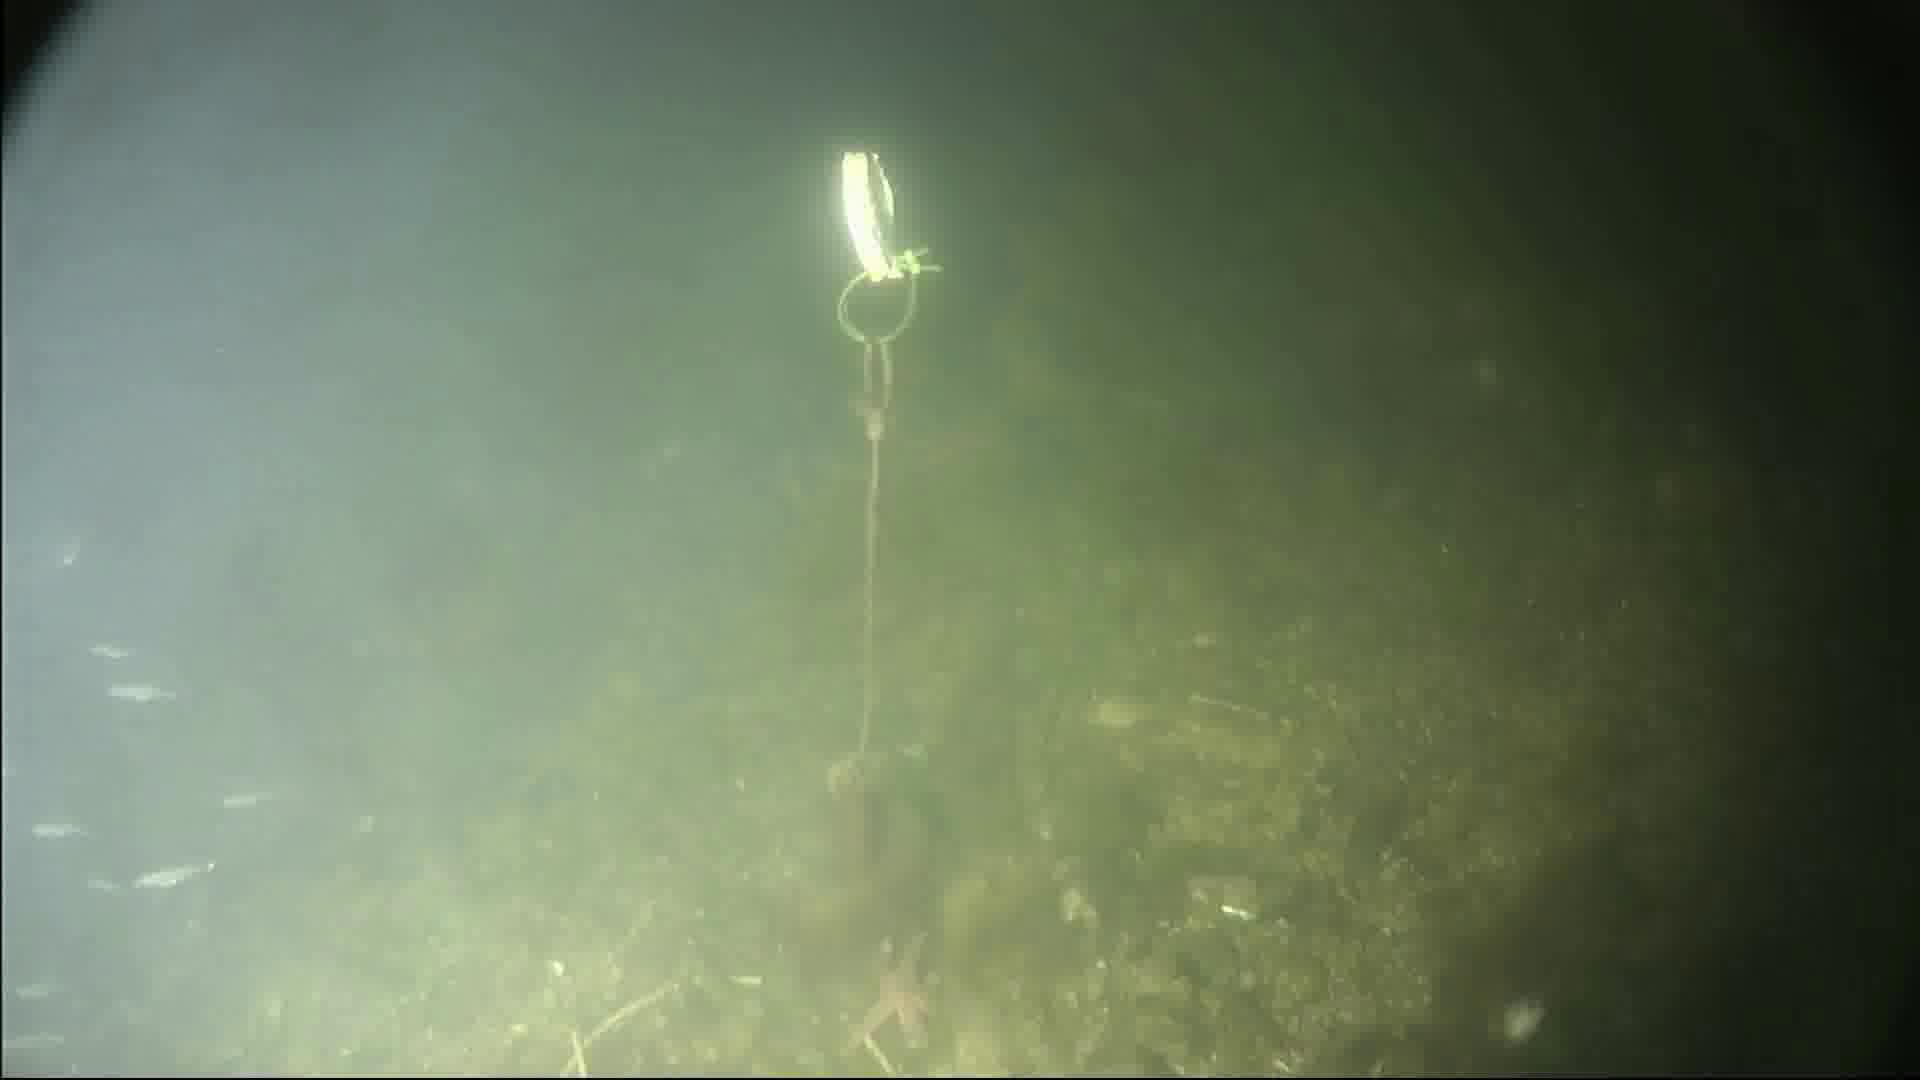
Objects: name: small_fish
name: starfish
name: crab